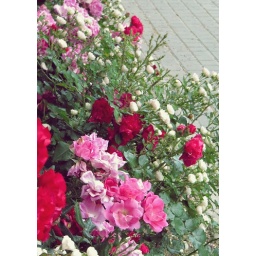
11 # pink in the street